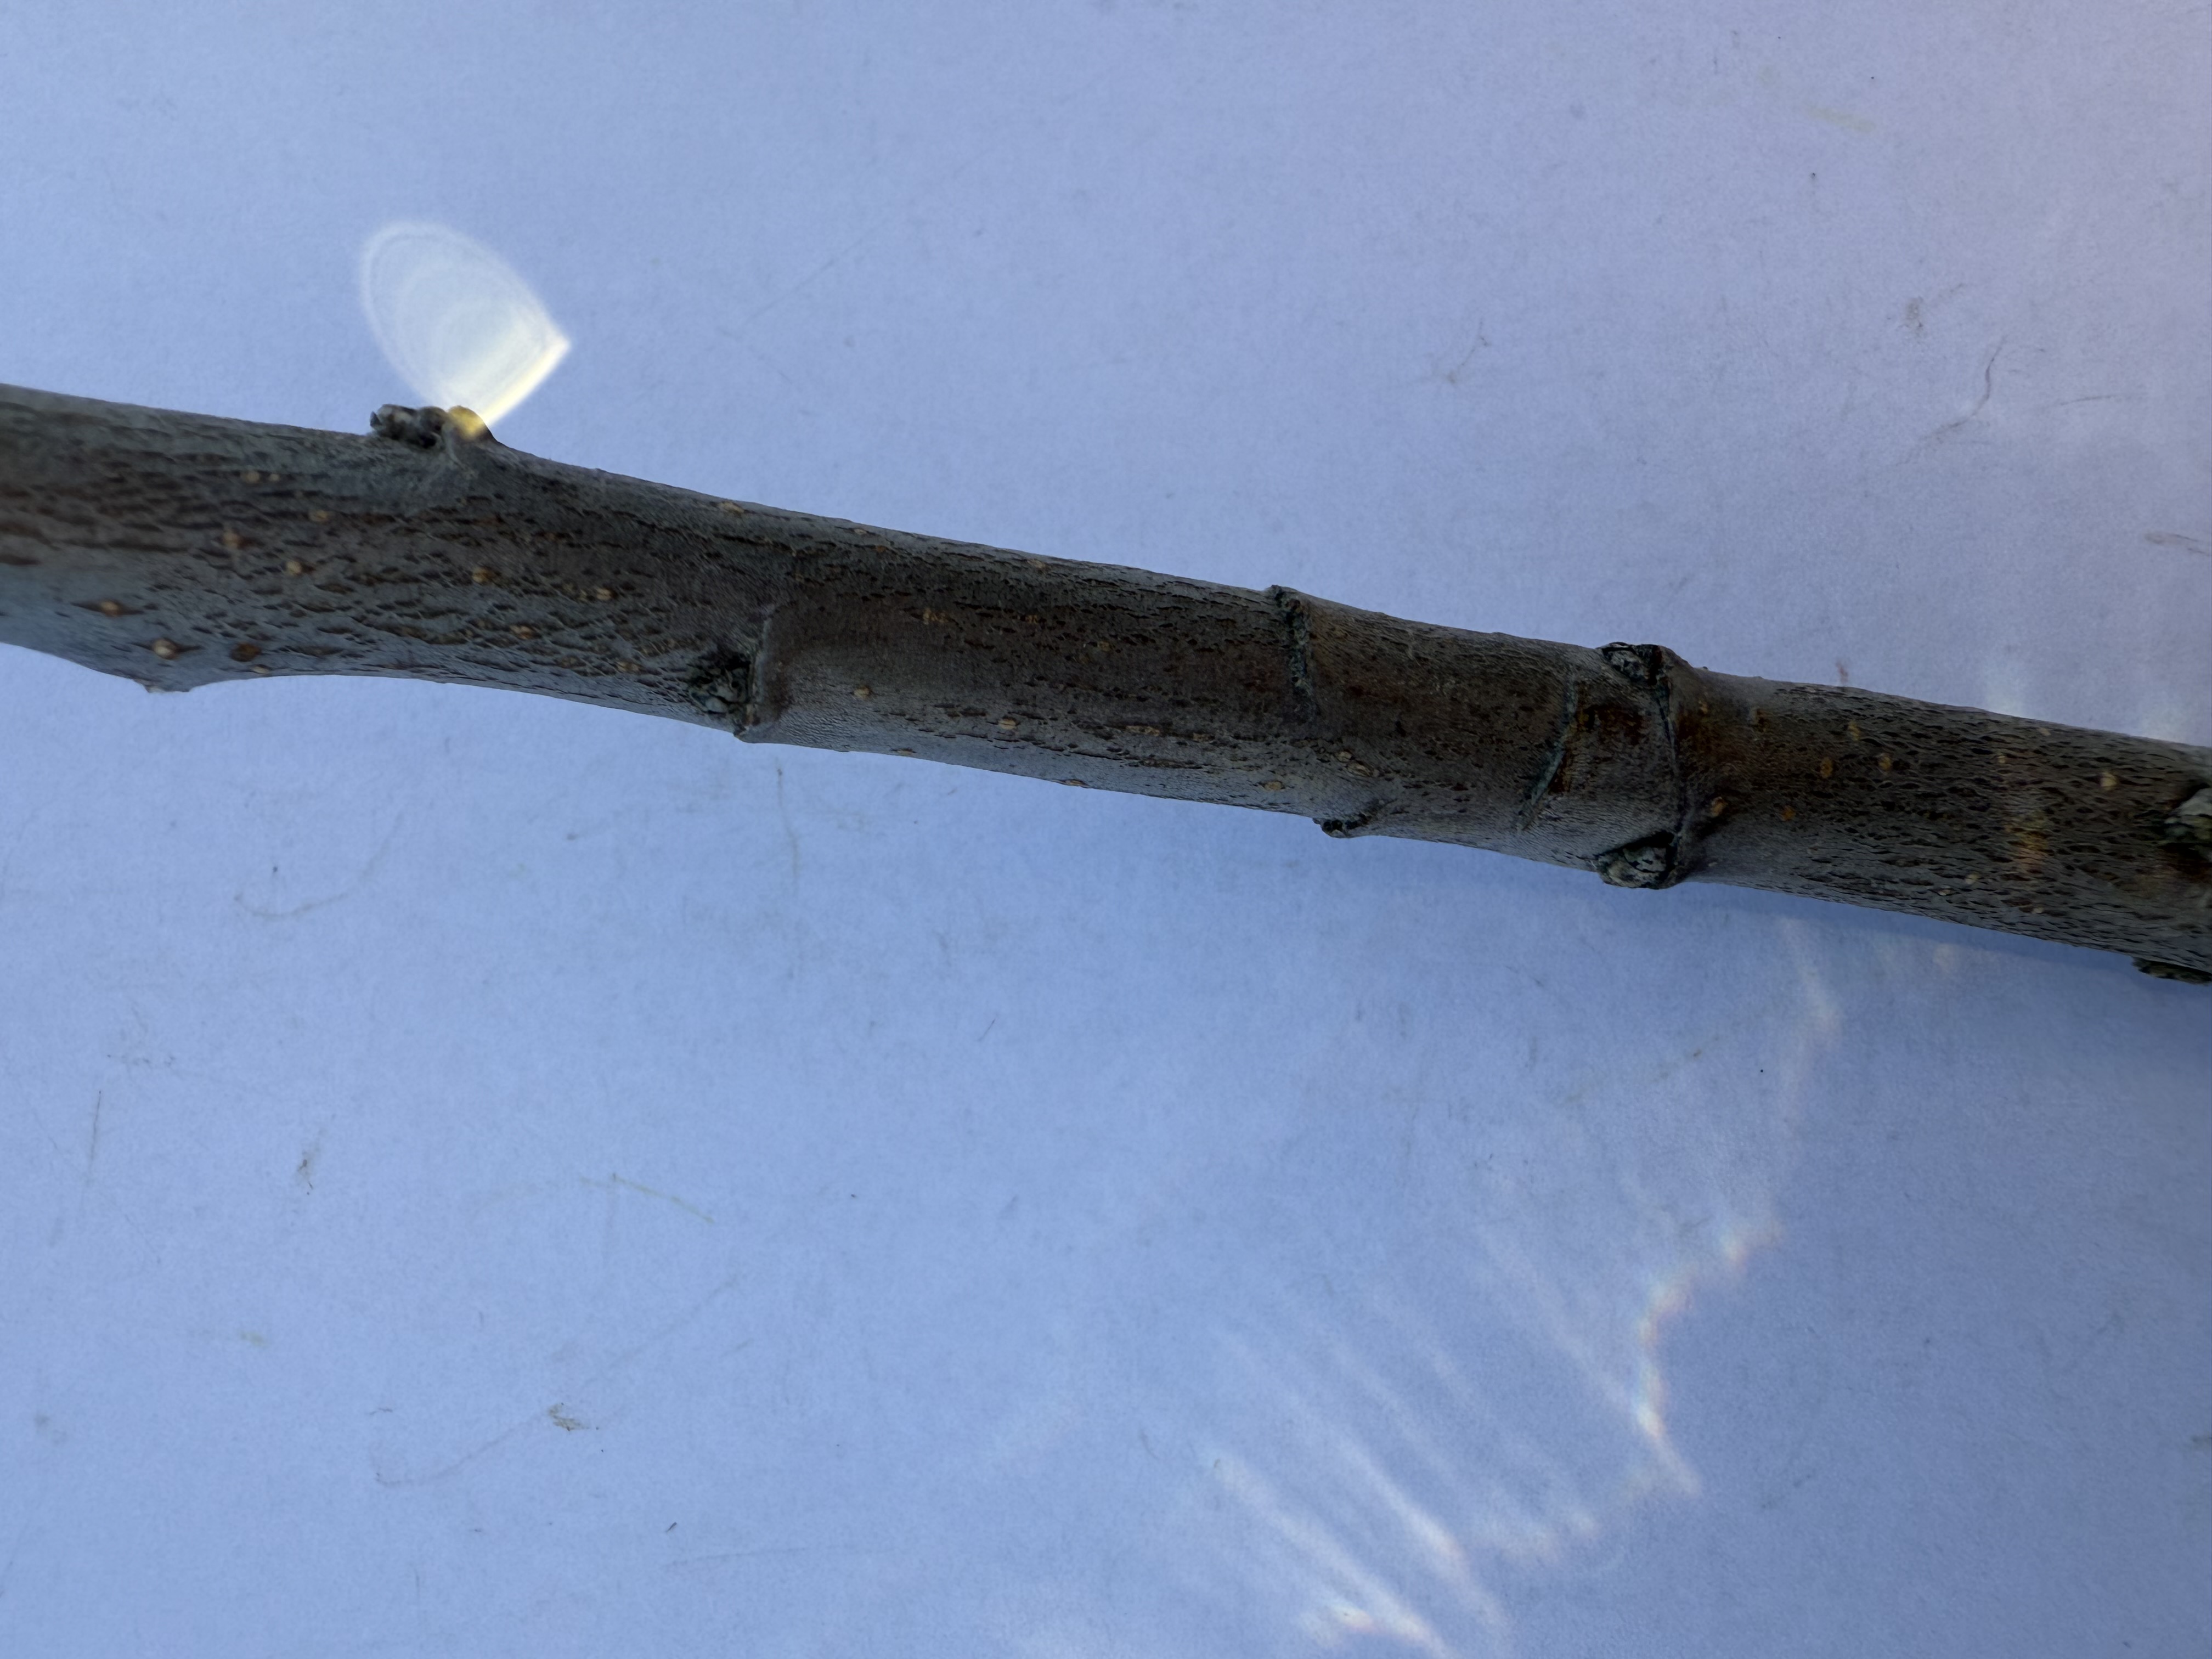
Variety: Starking Apple